Pygarg

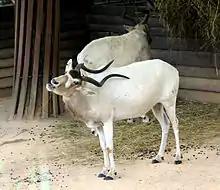
The addax ("Addax nasomaculatus"), possibly the original "dishon"/"pygarg".

The pygarg is an animal mentioned in the Bible in as one of the animals permitted for food. The Septuagint translates the Hebrew "yachmur" (יחמור) as in Koiné Greek ("white-rumped", from "buttocks" and "white"), and the King James Version takes from there its term "pygarg".